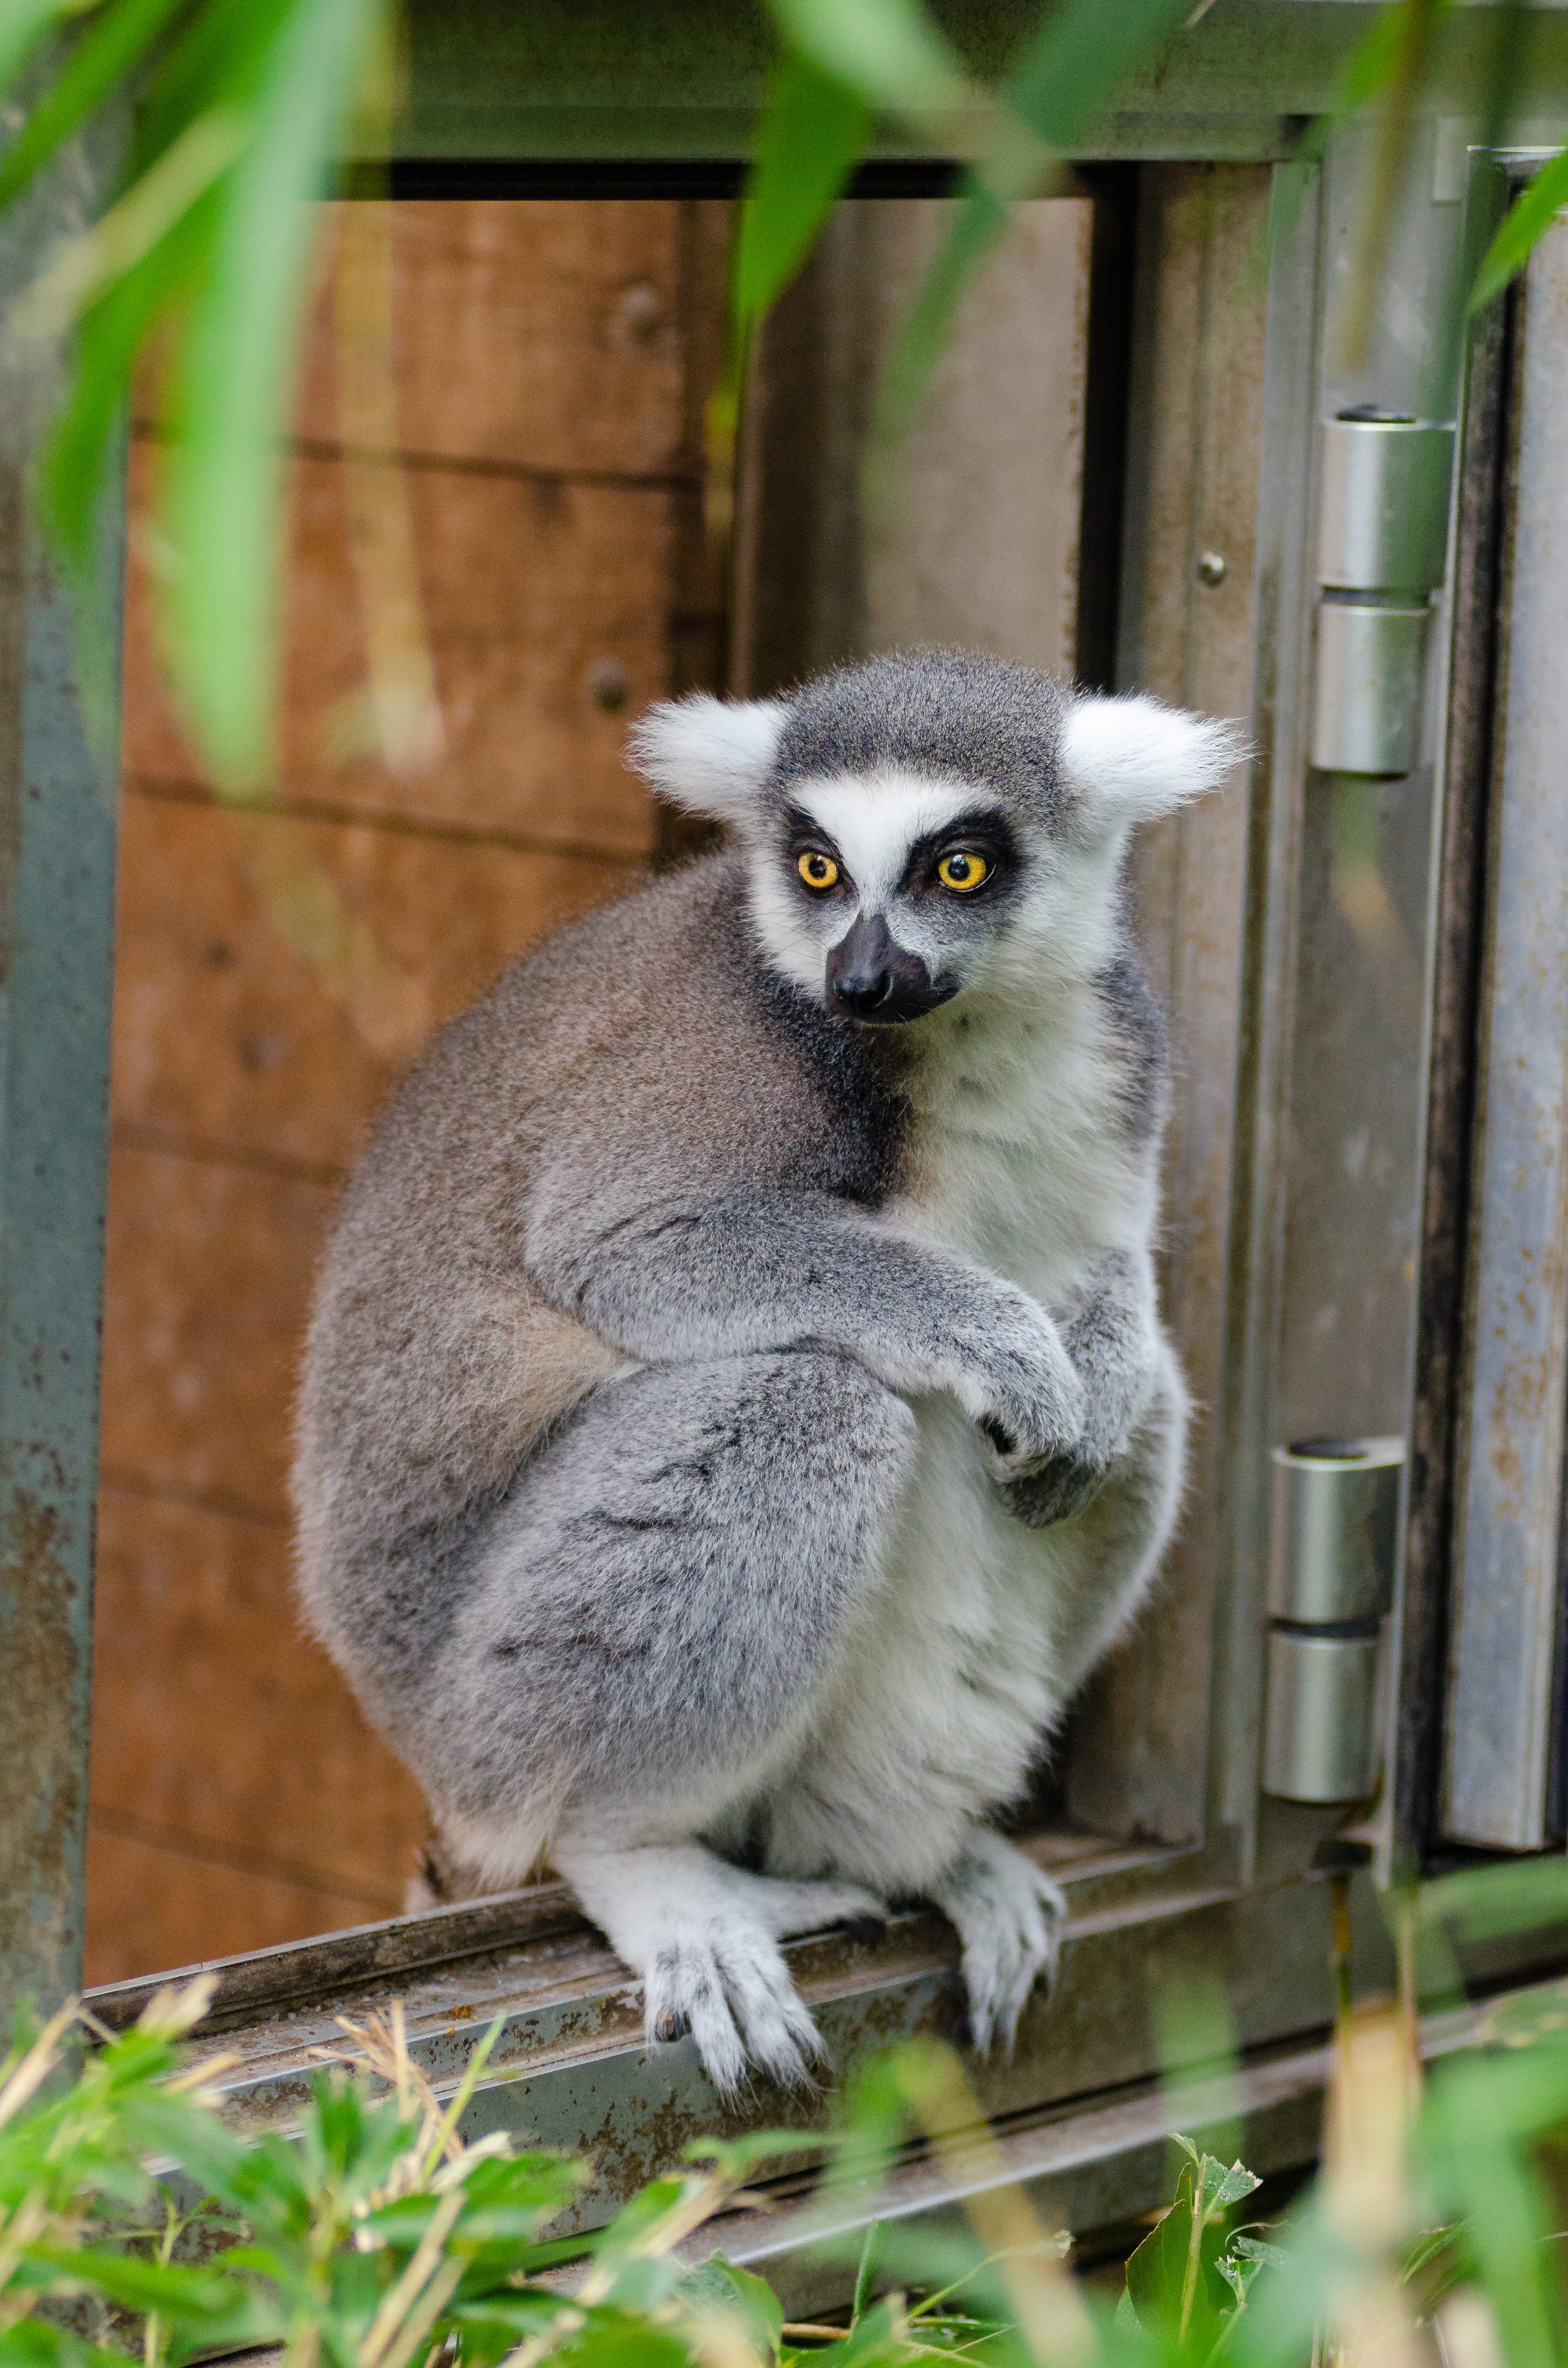
tree, bokeh, ring, feet, animal, cute, wildlife, zoo, fur, mammal, nikon, fauna, primate, world, eyes, festival, hands, animals, madagascar, vertebrate, tier, fell, augen, baum, adorable, lemur, d7000, niedlich, tailed, catta, katta, tierpart, madagaskar, fuse, gr n, s s, h nde